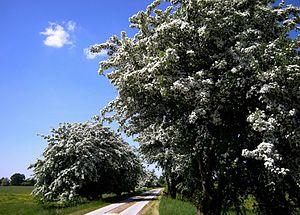
Meursac est une commune du Sud-Ouest de la France située dans le département de la Charente-Maritime. Ses habitants sont appelés les Meursacais et les Meursacaises.